Market Street Warehouse Historic District

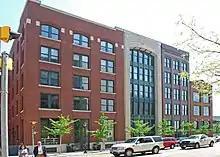

Market Street Warehouse Historic District is listed on the National Register of Historic Places and was built on the location of a former American Civil War fort.